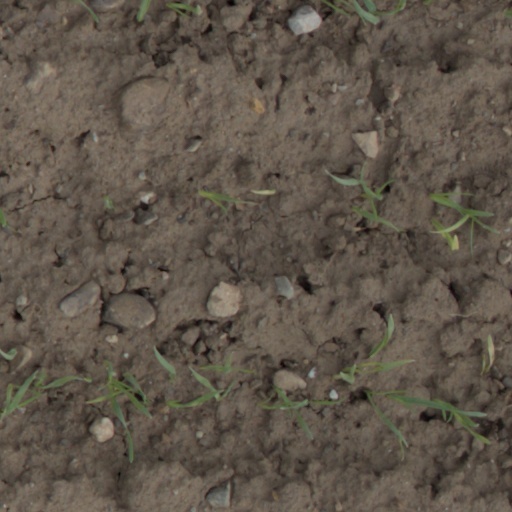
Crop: wheat